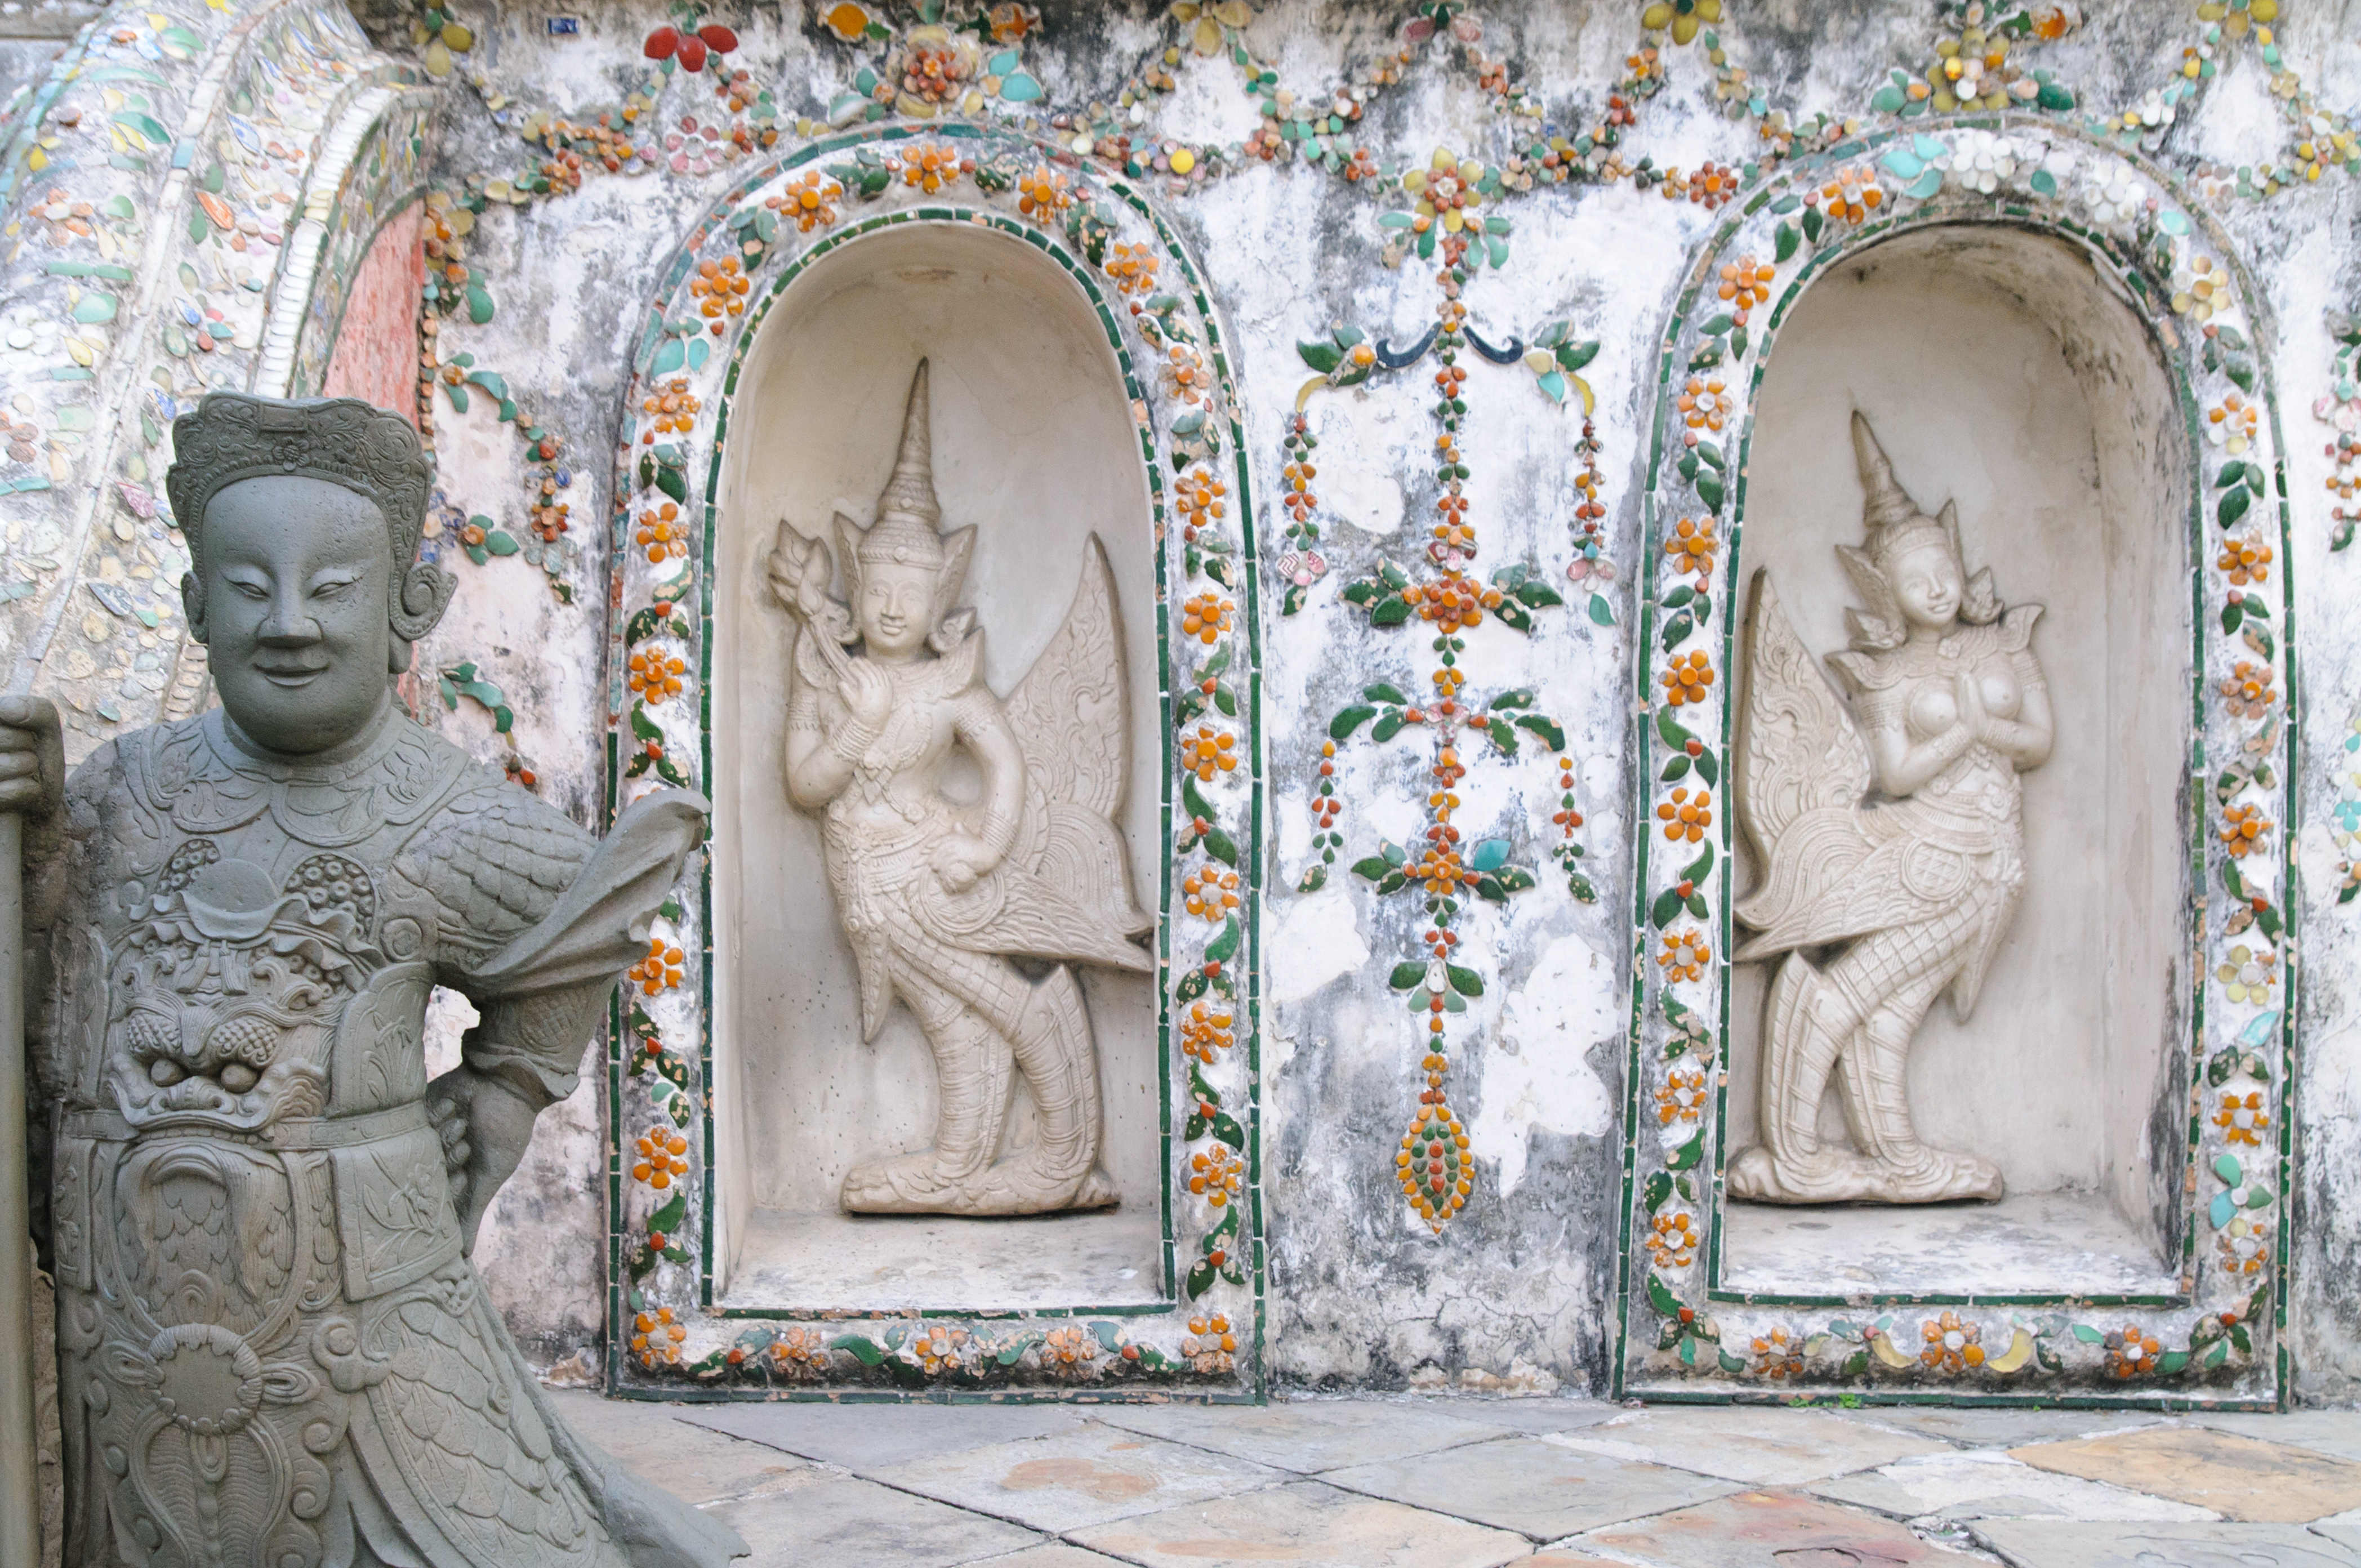
palace, statue, arch, religion, chapel, nikon, place of worship, thailand, art, temple, monastery, shrine, bangkok, carving, d300, thailandia, stone carving, hindu temple, ancient history